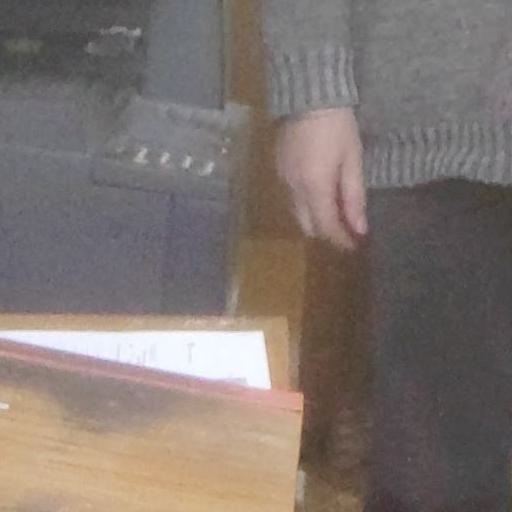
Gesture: no_gesture